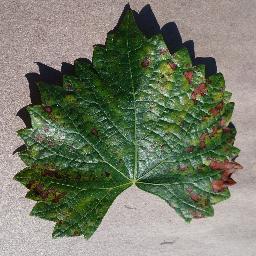
Label: Grape___Esca_(Black_Measles)